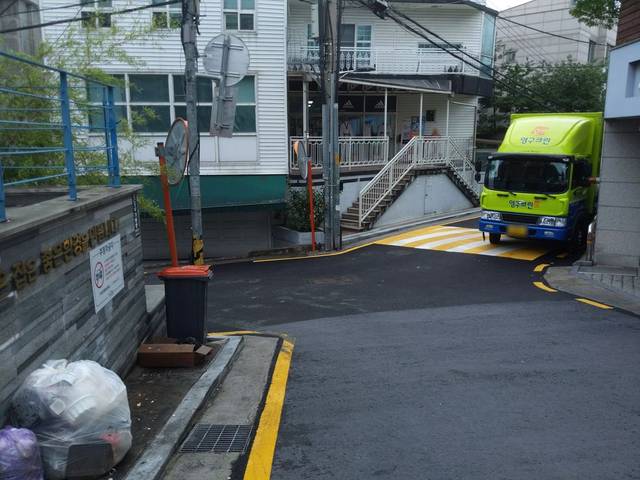
Region: South Korea
Coordinates: 37.503, 127.03